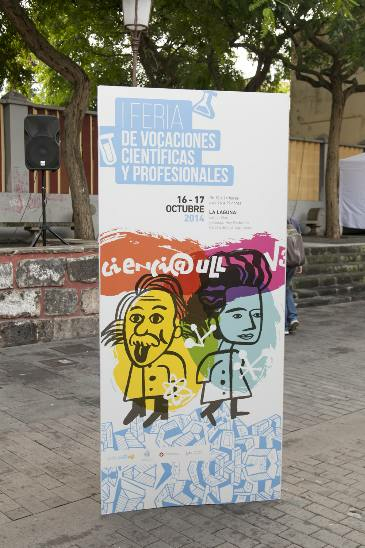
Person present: No